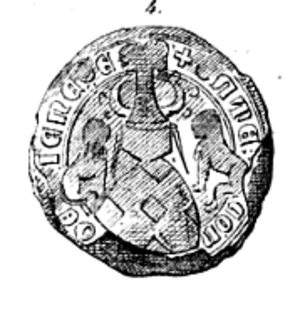
Amédée III de Genève, né le 29 mars 1311 et mort le 18 janvier 1367, a été comte de Genève vers 1320 à 1367. Il était fils de Guillaume III, comte de Genève, et d'Agnès de Savoie, fille du comte de Savoie Amédée V. Son grand-père paternel était Amédée II de Genève.